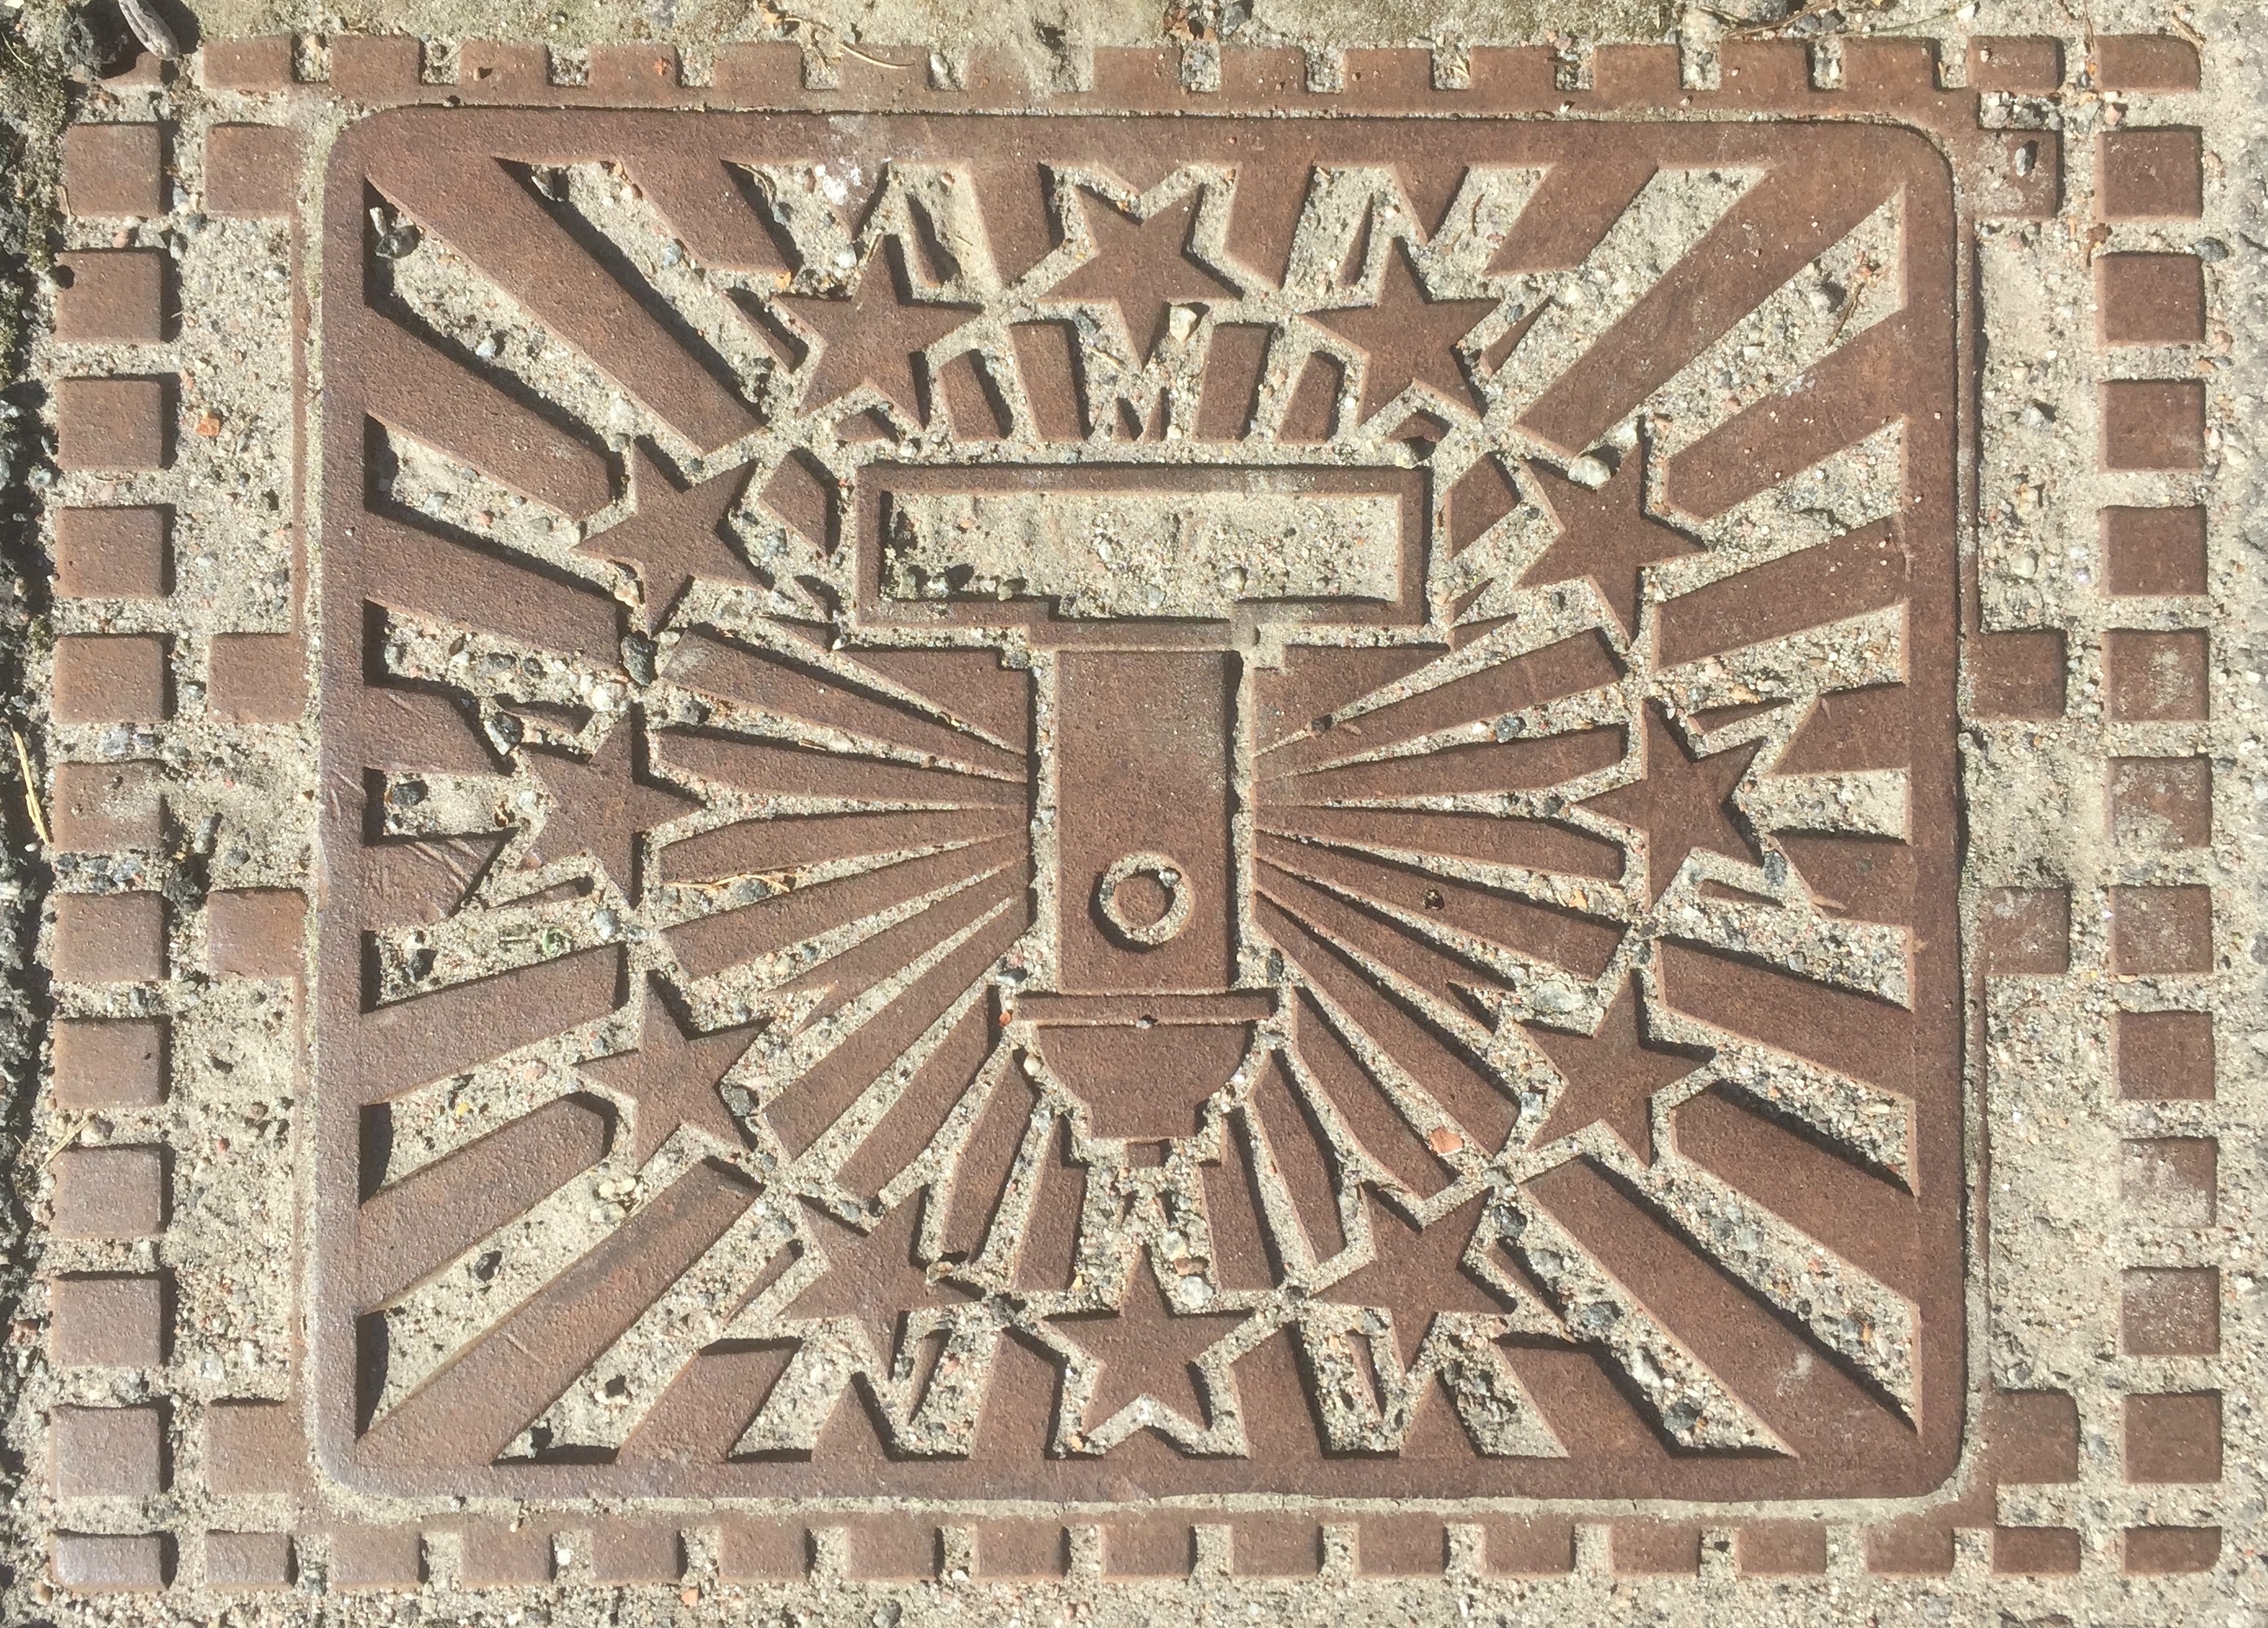
brick, art, carving, relief, stele, flooring, archaeological site, stone carving, manhole cover, ancient history, maya civilization